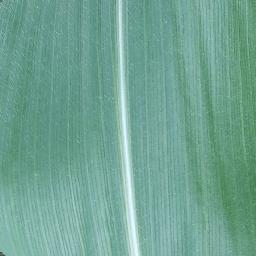
Label: Corn_(Maize)___Healthy